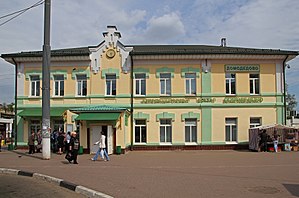
Domodedovo
Domodedovo er en by, der er det administrative center for Domodedovo bymæssige okrug i Moskva oblast, Rusland. Byen har 127.850 indbyggere. Domodedovo ligger 37 km syd for Moskvas centrum. De nærmeste byer er Podolsk og Vídnoje, begge omkring 20 km væk.